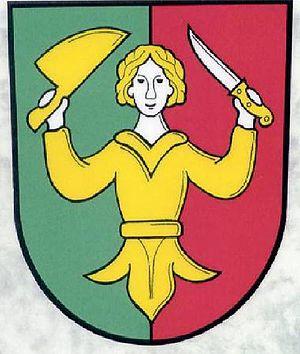
Olbramice est une commune du district d'Ostrava-Ville, dans la région de Moravie-Silésie, en République tchèque. Sa population s'élevait à 697 habitants en 2018.